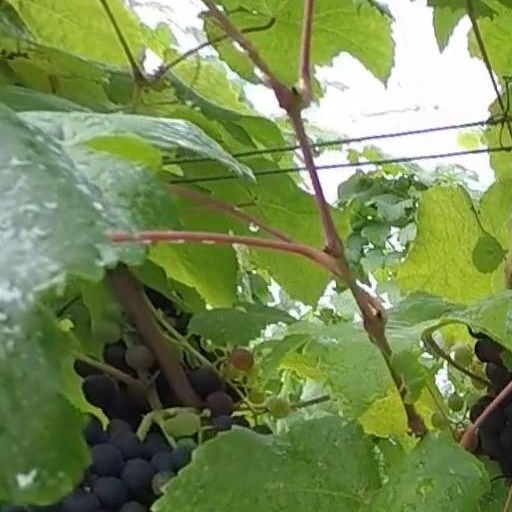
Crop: grape